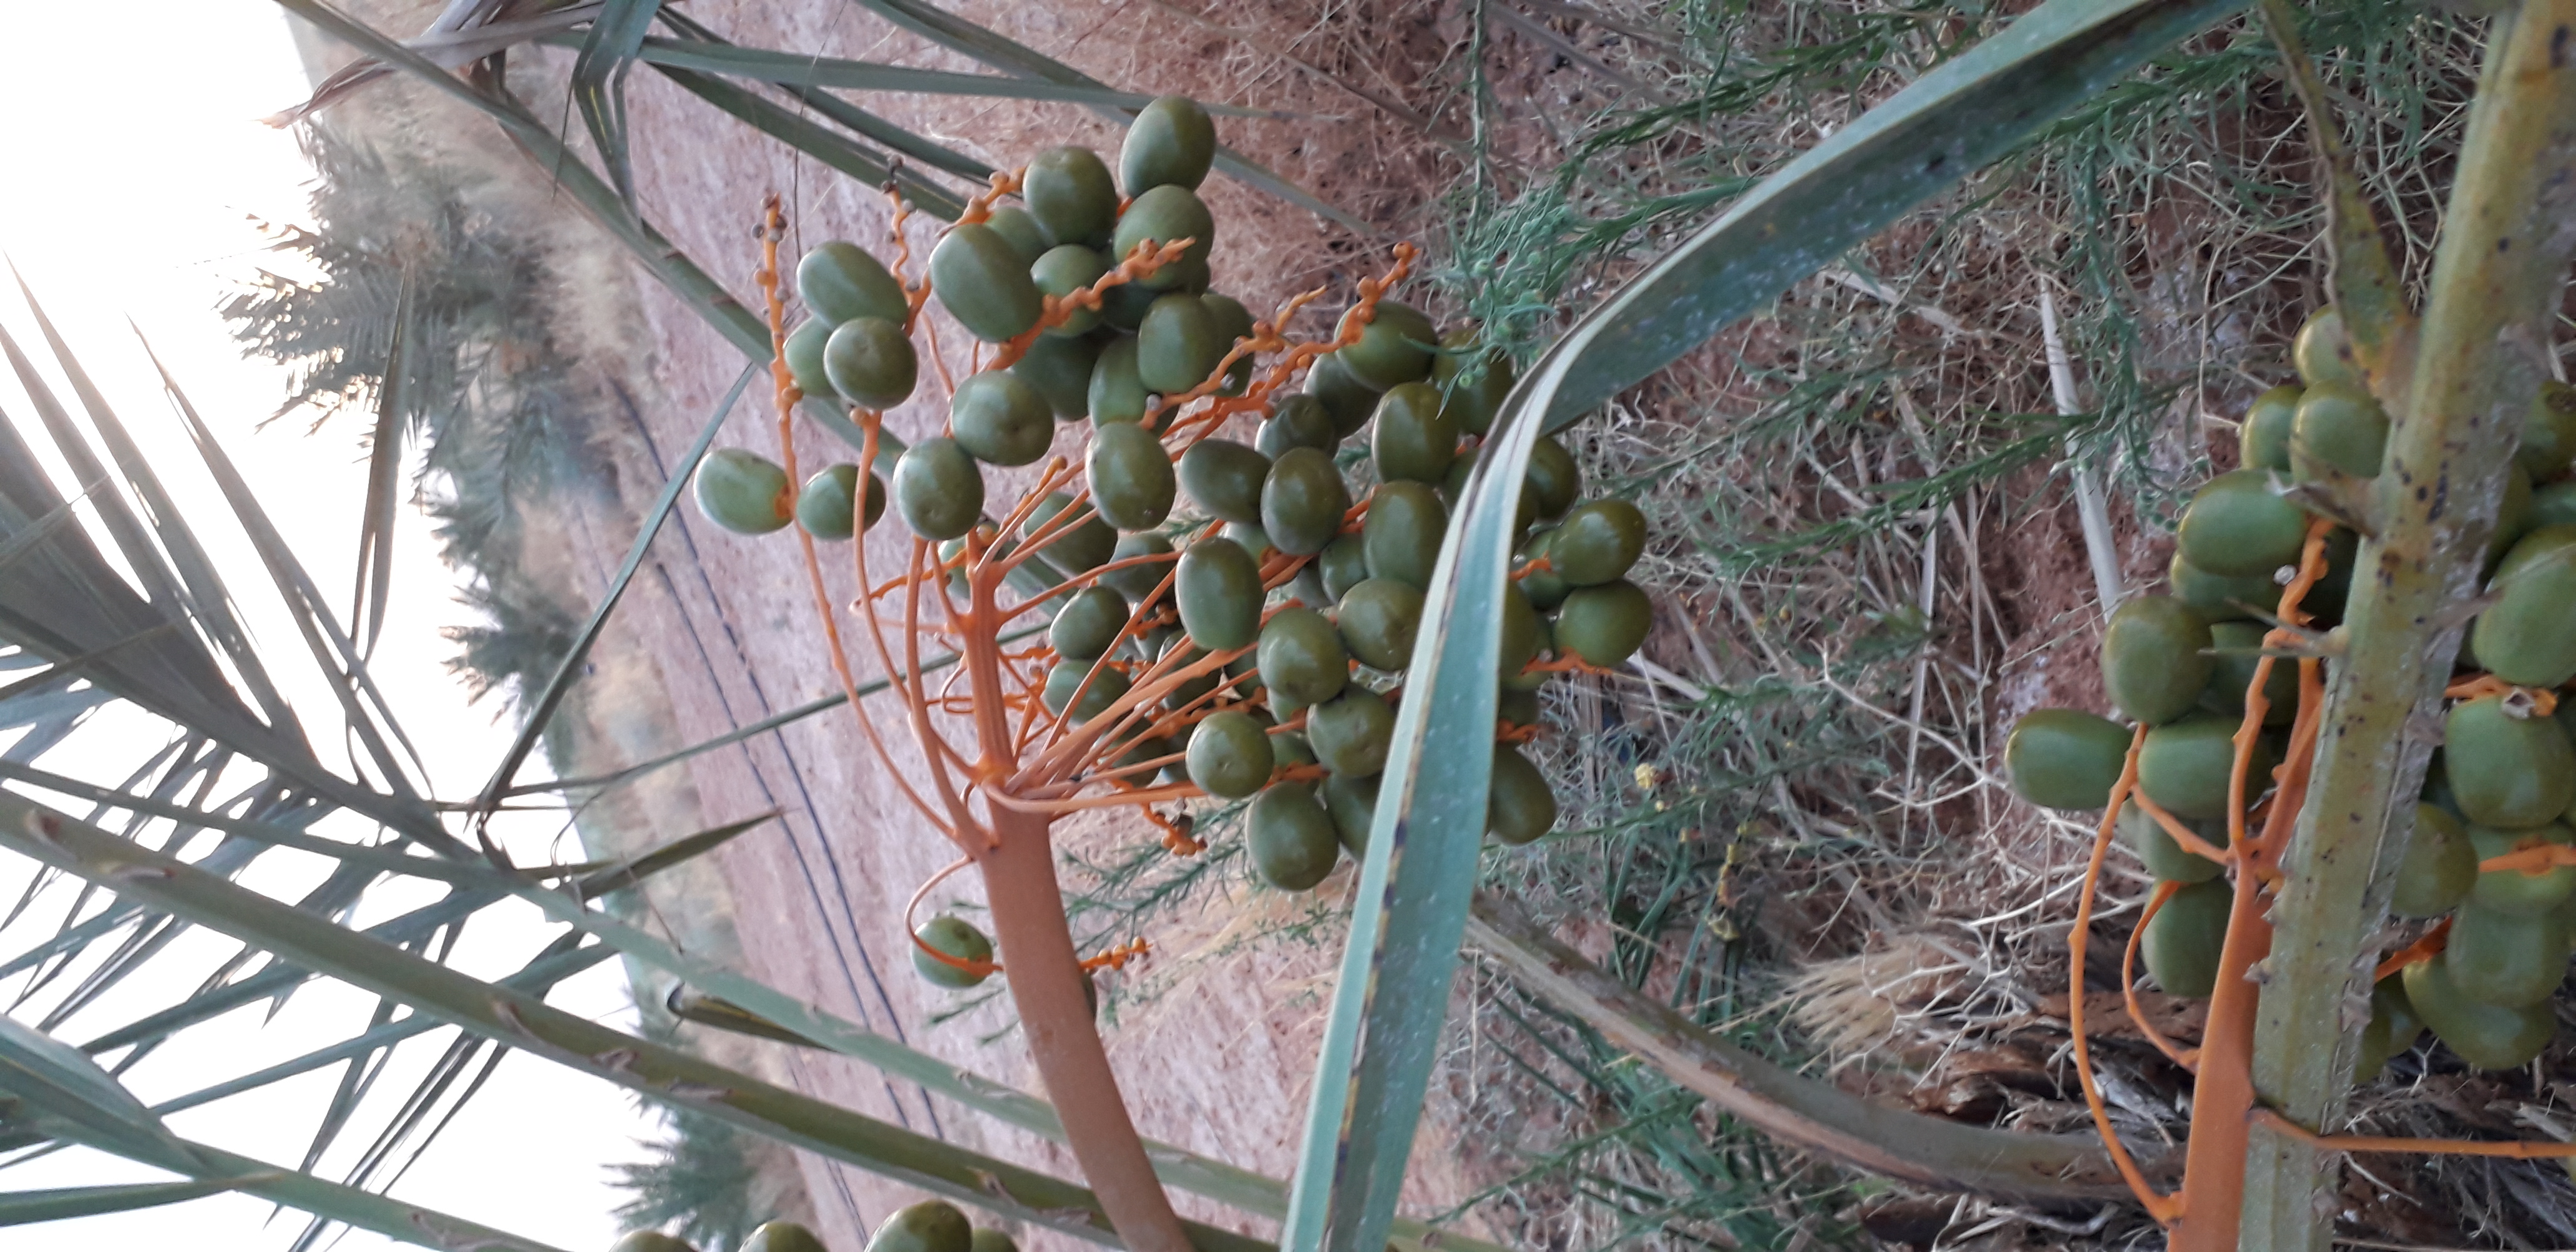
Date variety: Boufagous